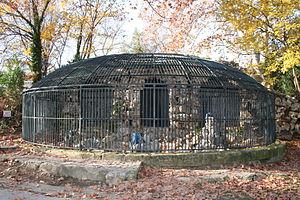
L'ancienne cage aux ours du Jardin zoologique. Palais Longchamp, Marseille (France)
Le Jardin zoologique était le parc zoologique de Marseille, ouvert en 1854. Il était situé dans les jardins du palais Longchamp et a été fermé le 30 décembre 1987.
Le palais Longchamp est un palais-château d'eau de style néo-classique-Second Empire du XIXᵉ siècle, du quartier Cinq-Avenues du 4ᵉ arrondissement de Marseille, dans les Bouches-du-Rhône en Provence-Alpes-Côte d'Azur. Le site est inscrit aux monuments historiques depuis le 1ᵉʳ octobre 1974, et classé depuis le 18 novembre 1997 et 8 septembre 1999.